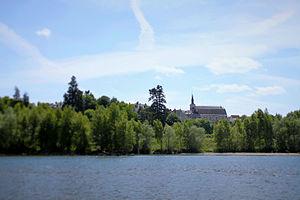
Vue de Montlouis-sur-Loire
Montlouis-sur-Loire est une commune française située dans le département d'Indre-et-Loire en région Centre-Val de Loire.
Le Val de Loire est inscrit sur la liste du patrimoine mondial de l'Unesco depuis le 30 novembre 2000 sous la référence 933bis. La justification de l'inscription du territoire s'appuie sur plusieurs critères : son patrimoine architectural qui comprend les Châteaux de la Loire, son paysage culturel exceptionnel et ses monuments culturels, témoins de la Renaissance et du siècle des Lumières. La liste comprend à cette date 160 communes réparties dans 2 régions et 4 départements sur une longueur de 280 kilomètres qui s'étend de Sully-sur-Loire à Chalonnes.